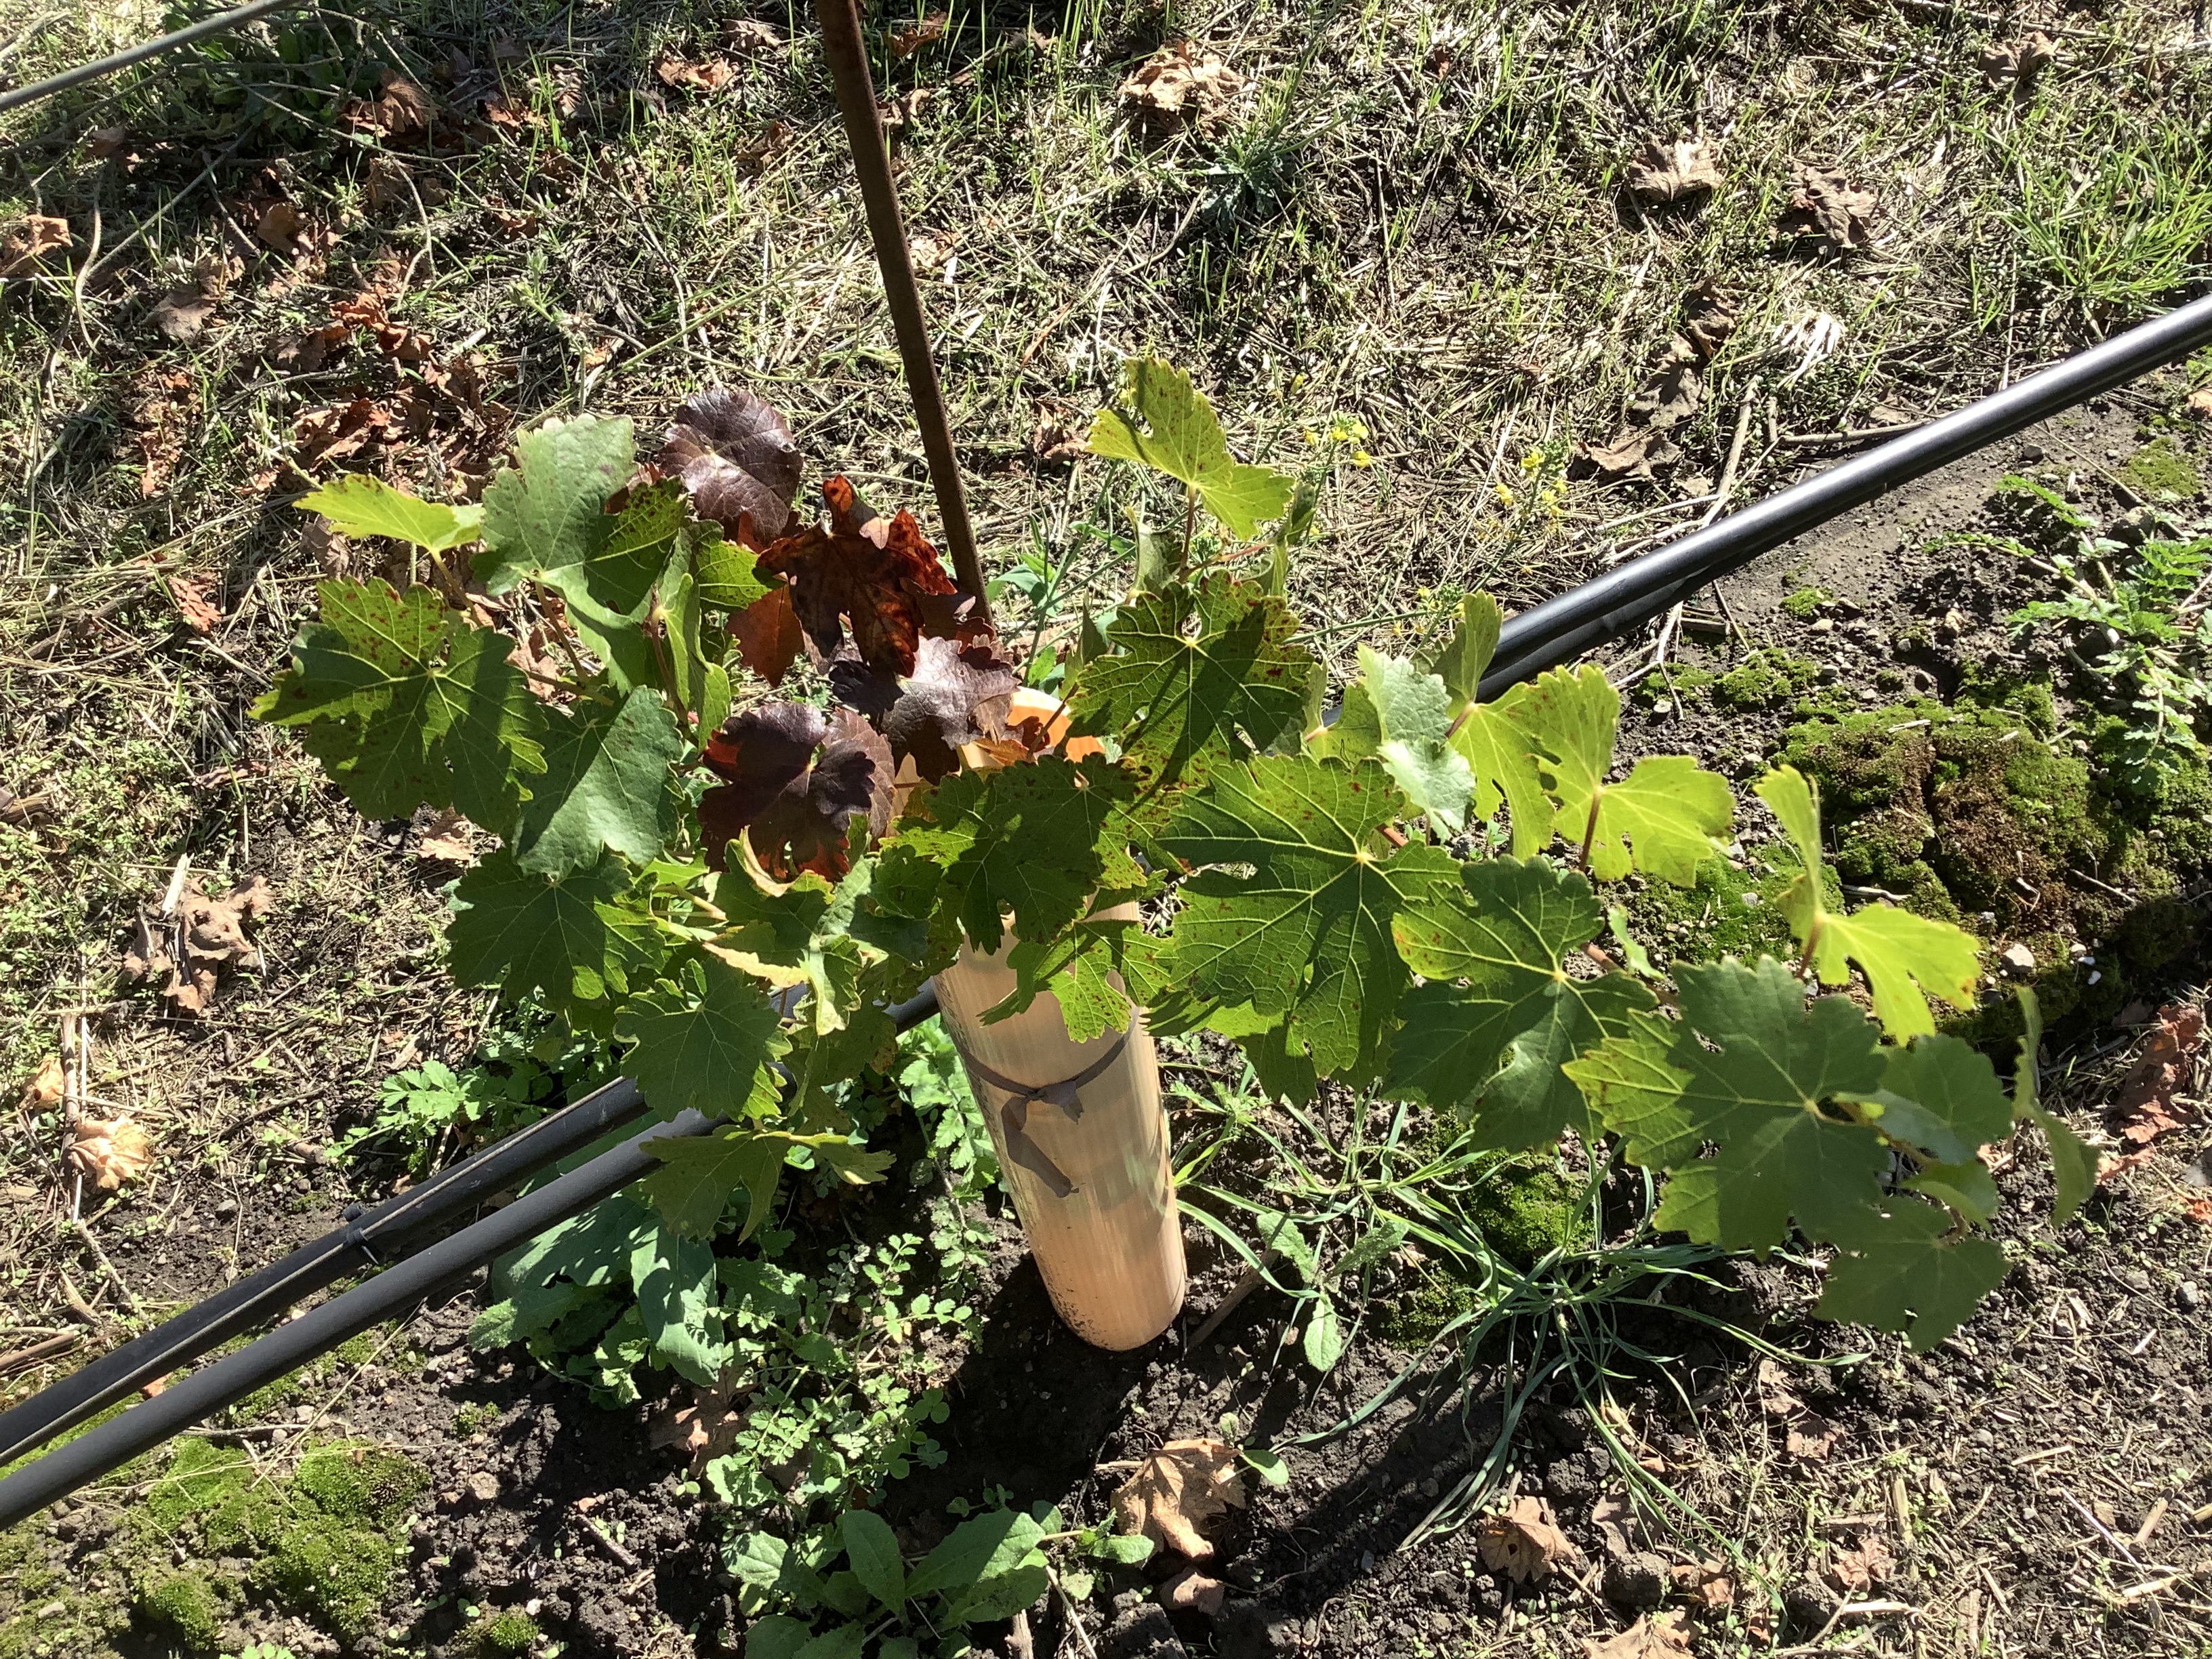
Label: Other Red